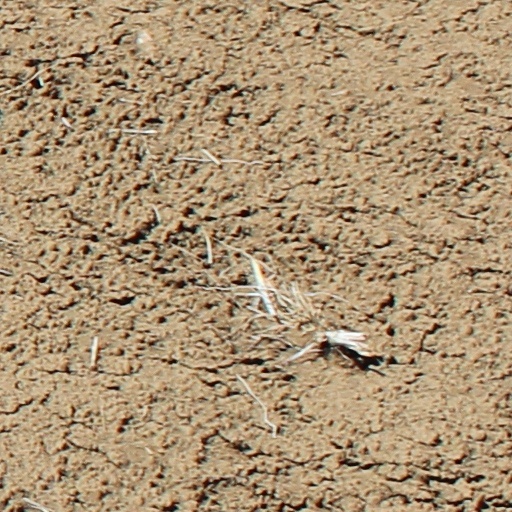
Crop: wheat